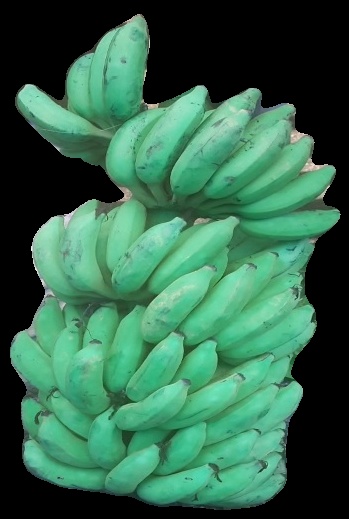
Variety: elakki-bale
Grade: grade2